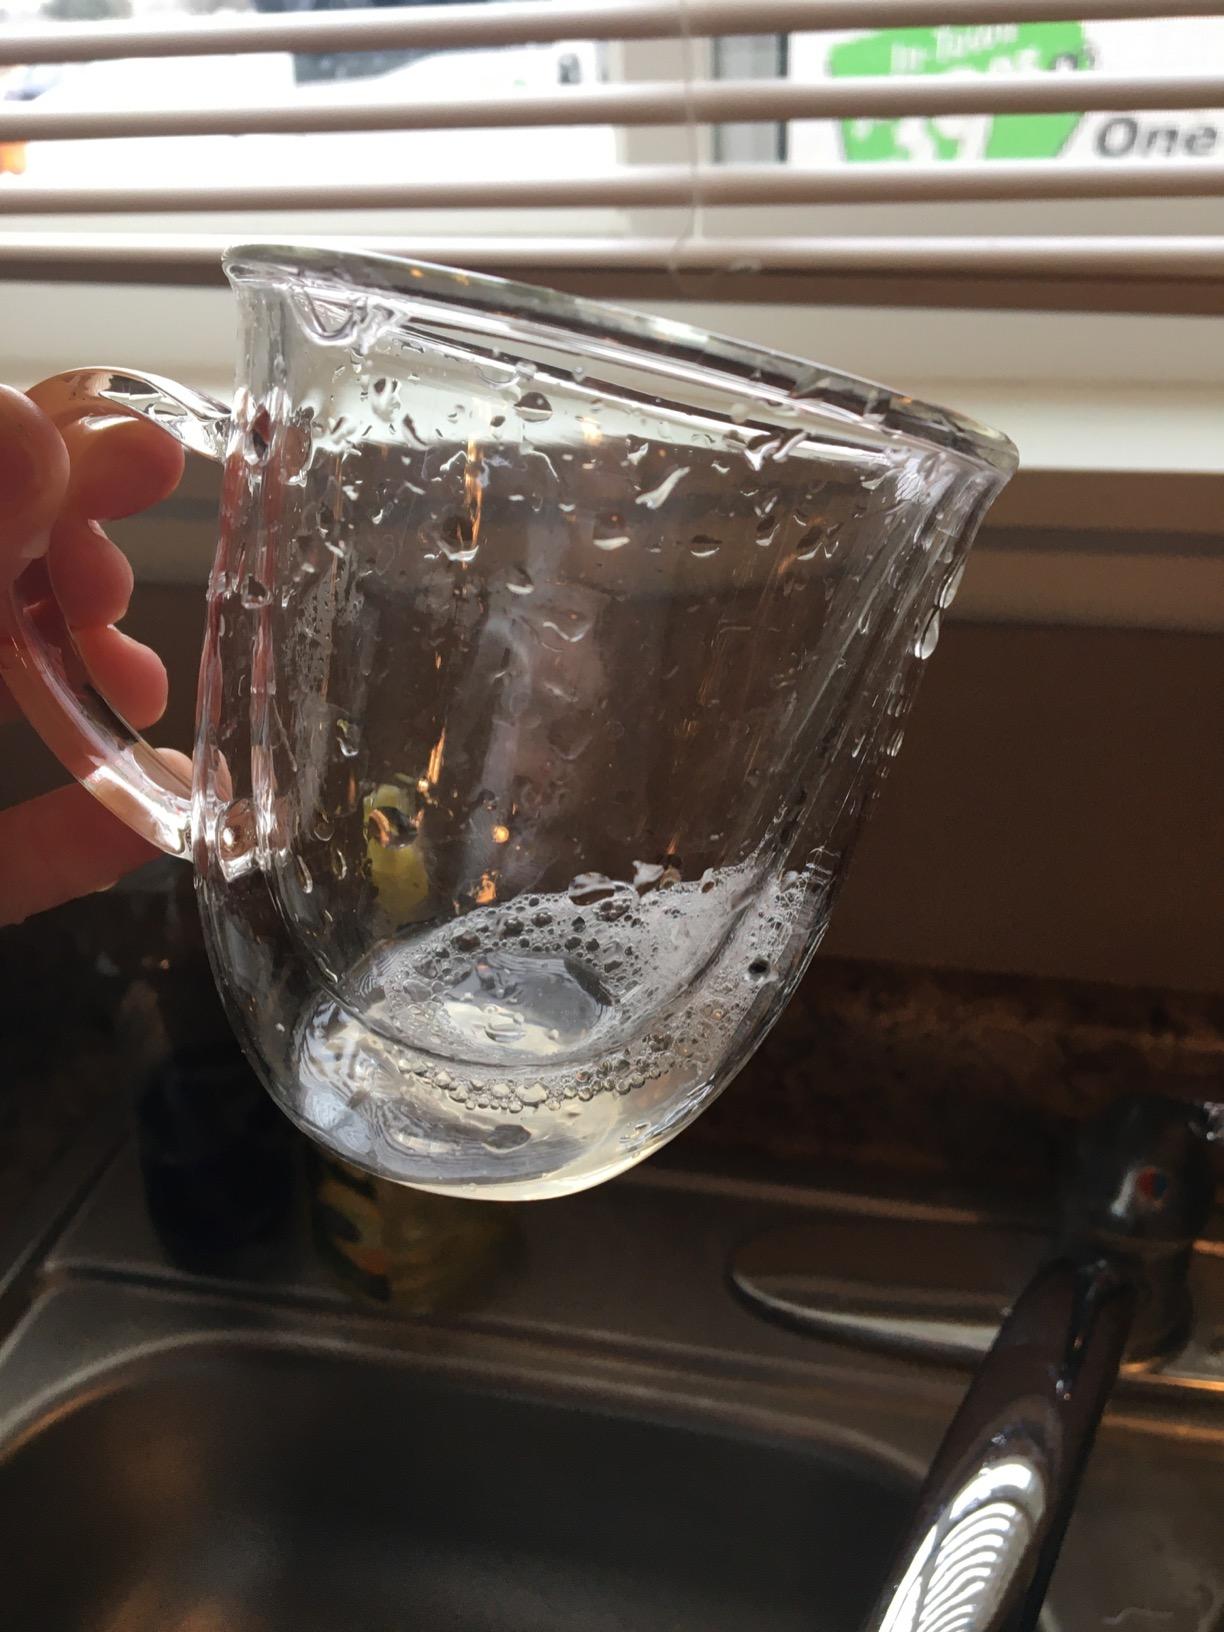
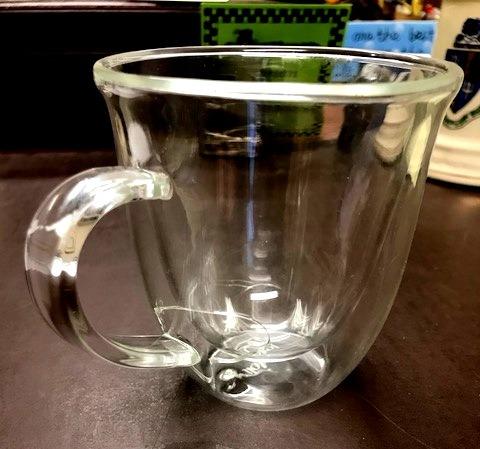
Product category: items_mug
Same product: yes